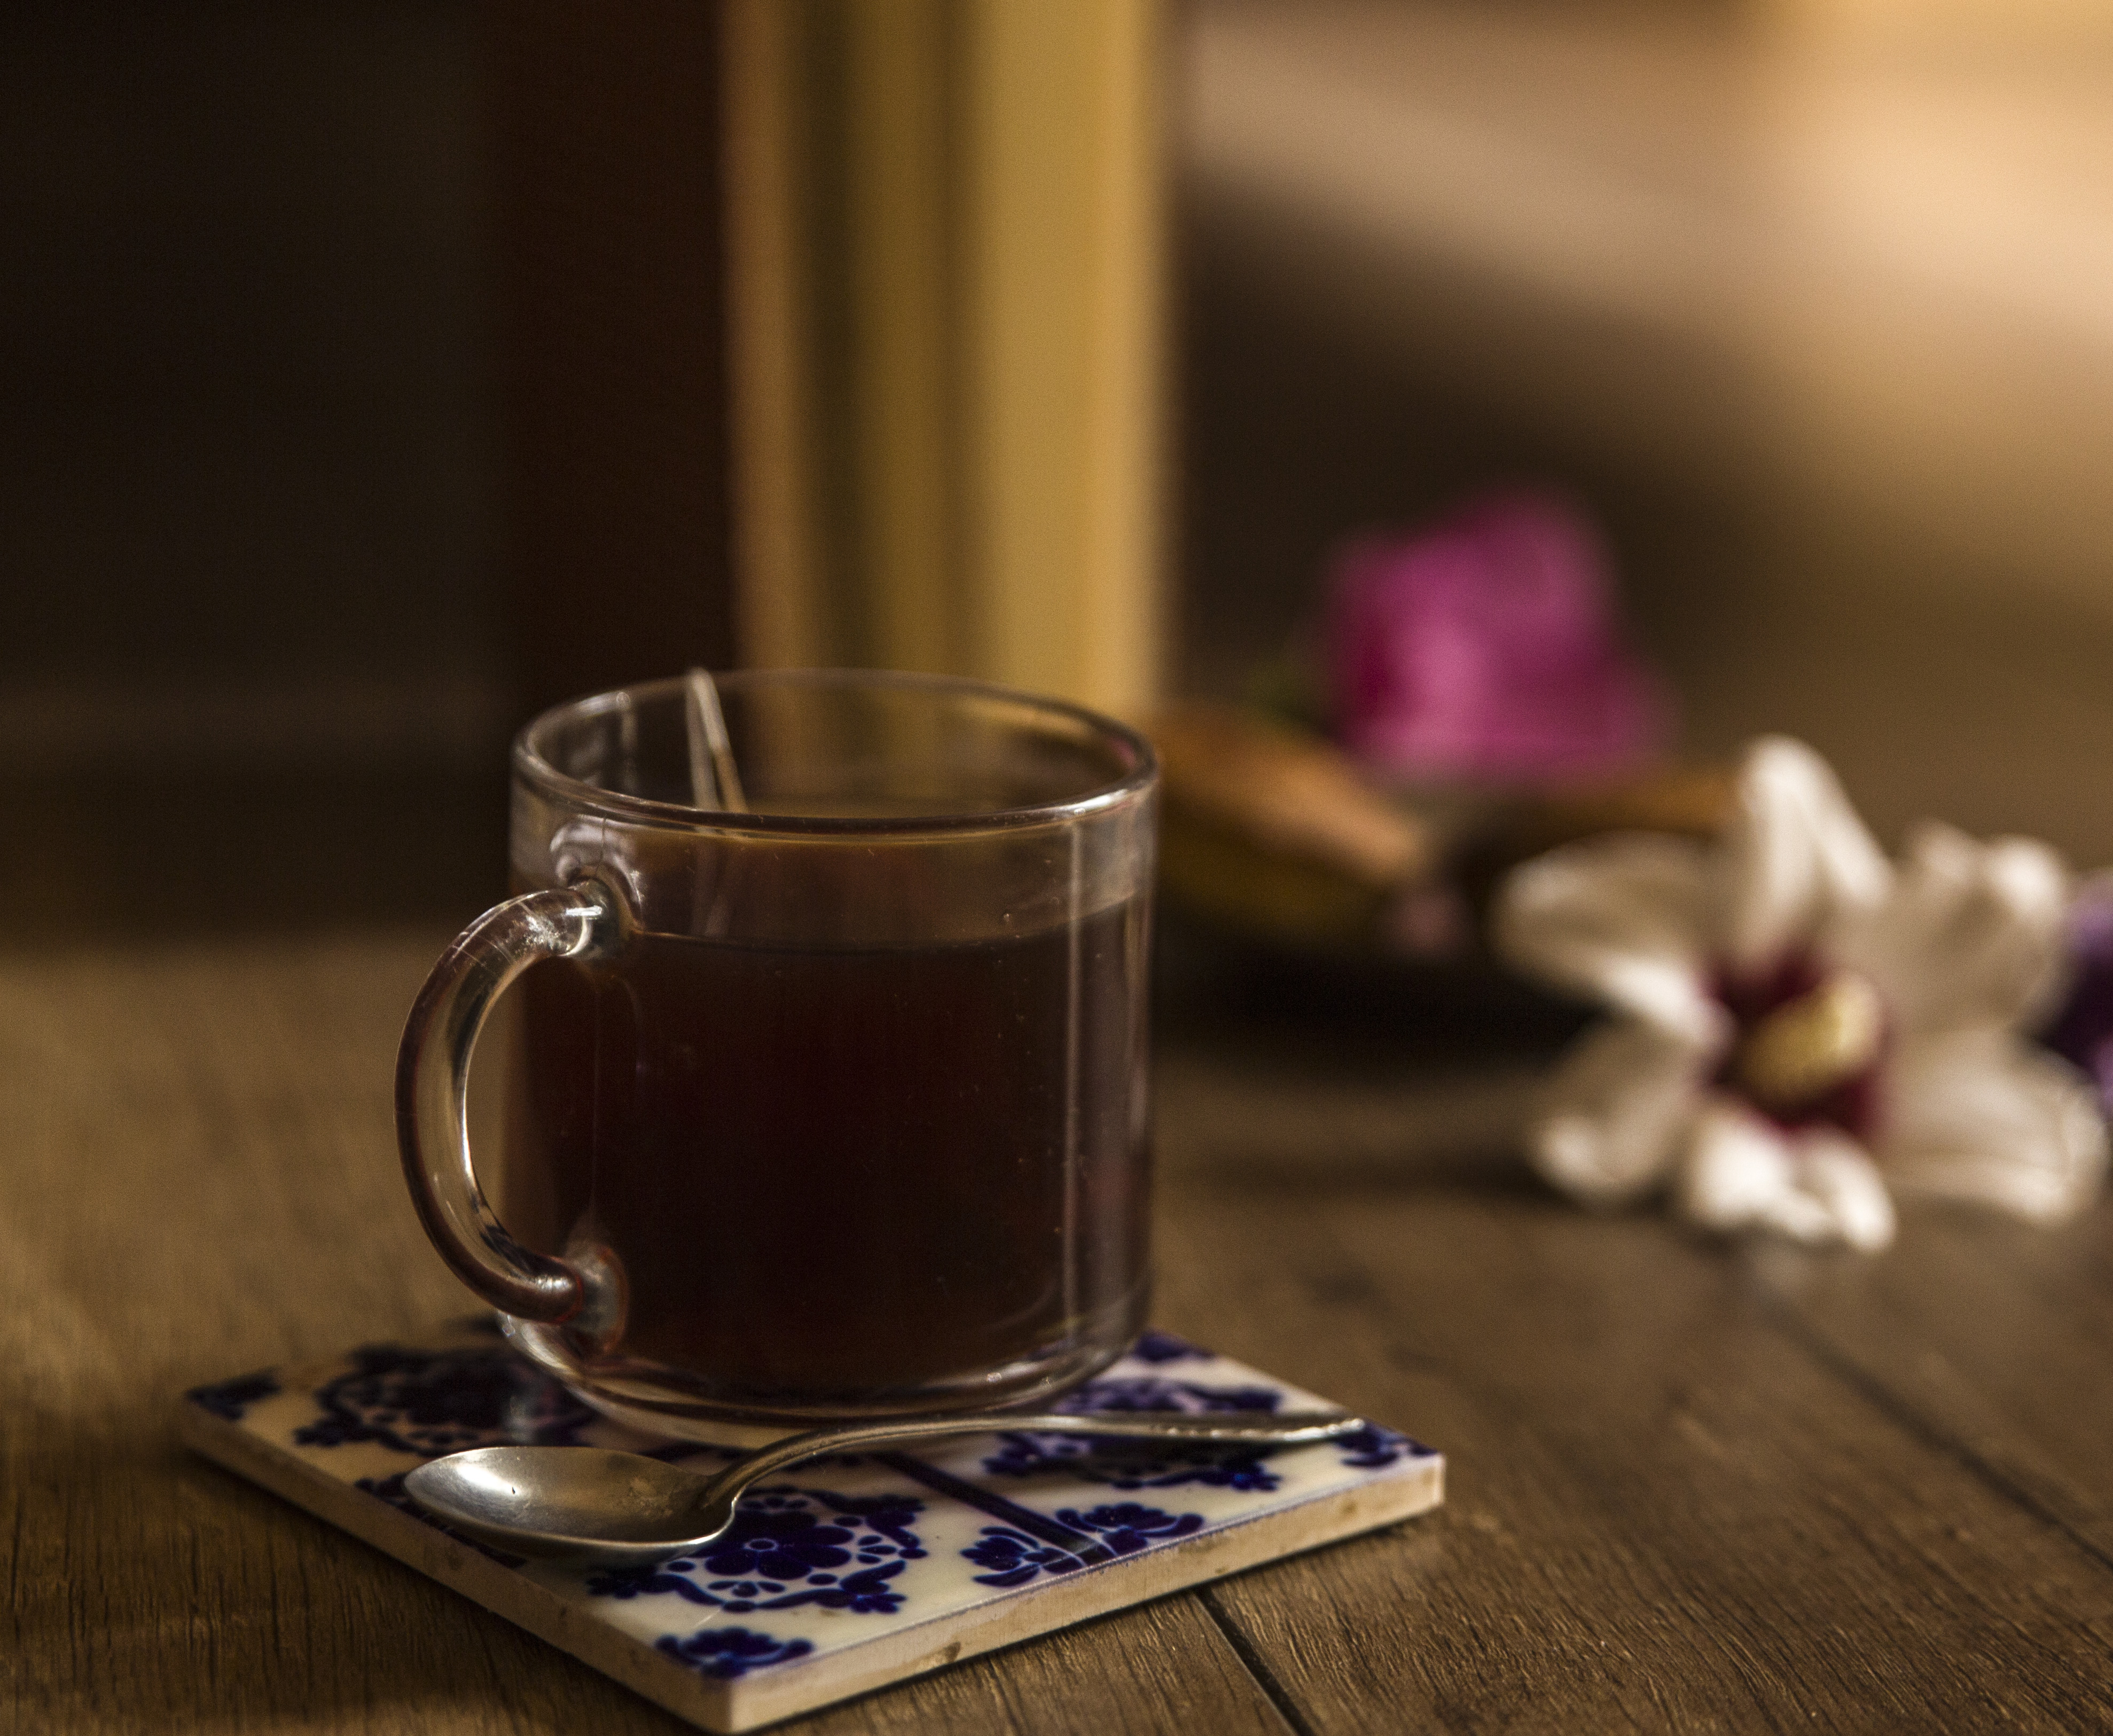
tee, love, flower, harmony, romantic, beautiful, feeling, secret, drink, black drink, liqueur, liqueur coffee, cup, still life photography, glass, distilled beverage